History of religion in China

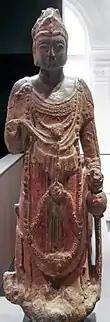
A Sui stone statue of the Avalokitesvara boddhisattva (Guanyin)

The latter Eastern Han dynasty (25–220 CE) struggled with both internal instability and menace by non-Chinese peoples from the outer edges of the empire. Prospects for a better personal life and salvation appealed to the masses who were periodically hit by natural disasters and galvanised by uprisings organised by self-proclaimed "kings" and "heirs". In such harsh conditions, while the imperial cult continued the sacrifices to the cosmological gods, common people estranged from the rationalism of the state religion found solace in enlightened masters and in reviving and perpetuating more or less abandoned cults of national, regional and local divinities that better represented indigenous identities. The Han state religion itself was "ethnicised" by associating the cosmological deities to regional populations.